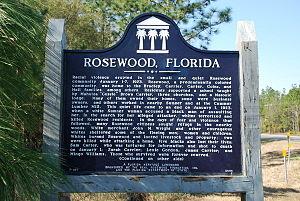
Le Massacre de Rosewood est un massacre violent et raciste qui eut lieu en janvier 1923 dans la zone rurale du comté de Levy en Floride, aux États-Unis.